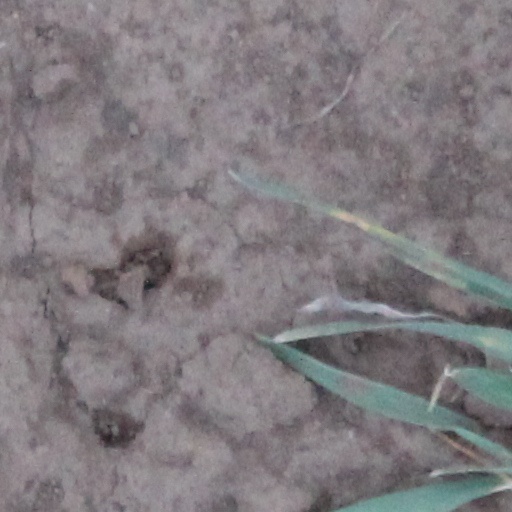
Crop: wheat